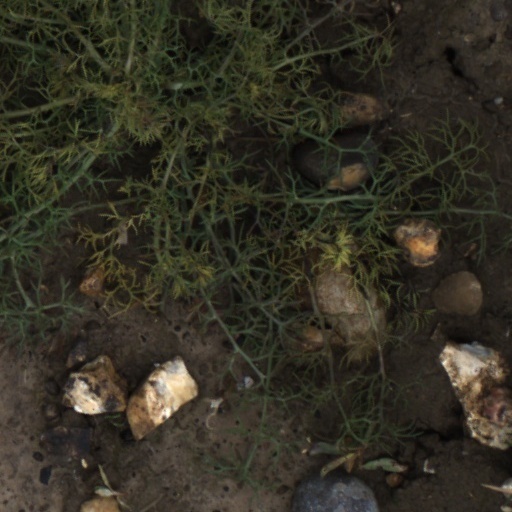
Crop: wheat